Iran After the Elections conference

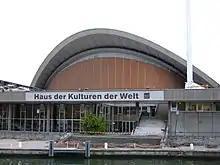
Venue of the event

The conference was held by the Heinrich Boll Institute, "an independent German cultural organisation close to the Green Party," in the wake of a sweeping victory by reformist candidates in the Majlis elections of February 2000, It was attended not only by "reformist intellectuals" from Iran, but also by "banned and exiled Iranian political activists." Unfortunately, the organizers did not anticipate the large political gap between the exiles and the more conservative Iranian reformists.